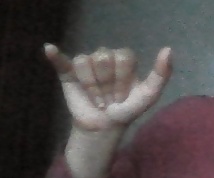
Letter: ya